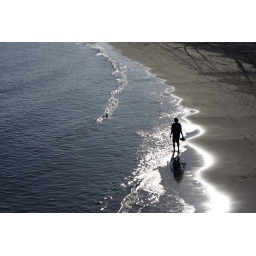
A woman walks on silver water in Santa Barbara, Ca.